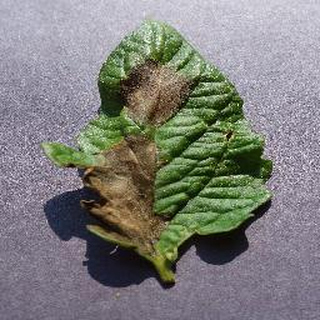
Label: tomato_late_blight